James Farrand Ruttan

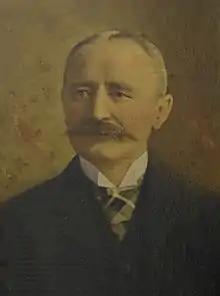
Ruttan in 1892

James Farrand Ruttan (March 10, 1850 – January 21, 1904) was a real estate agent and politician in Ontario. He was mayor of Port Arthur from 1891 to 1892.